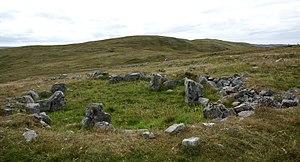
Cette liste non exhaustive recense les principaux sites mégalithiques du Shetland.
Scord of Brouster est un site archéologique du néolithique situé dans les Shetland, en Écosse. Il est l'un des plus anciens sites agricoles écossais. Daté d'environ 2 220 ans av. J-C, il comprend trois maisons, un cairn et plusieurs champs entourés de murs.